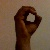
The image shows a hand gesture representing the letter 'O' in Indian Sign Language.